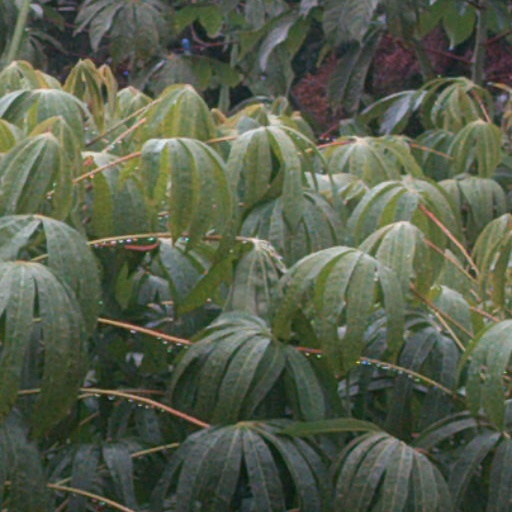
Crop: cassava